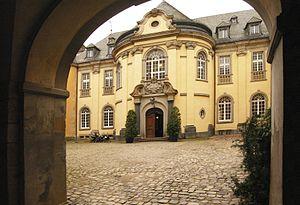
Le château de Dyck est un des plus représentatifs de Rhénanie.